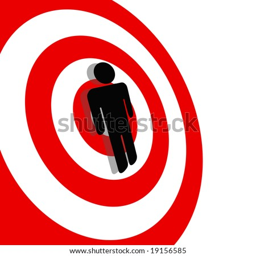
international symbol for a targeted person .